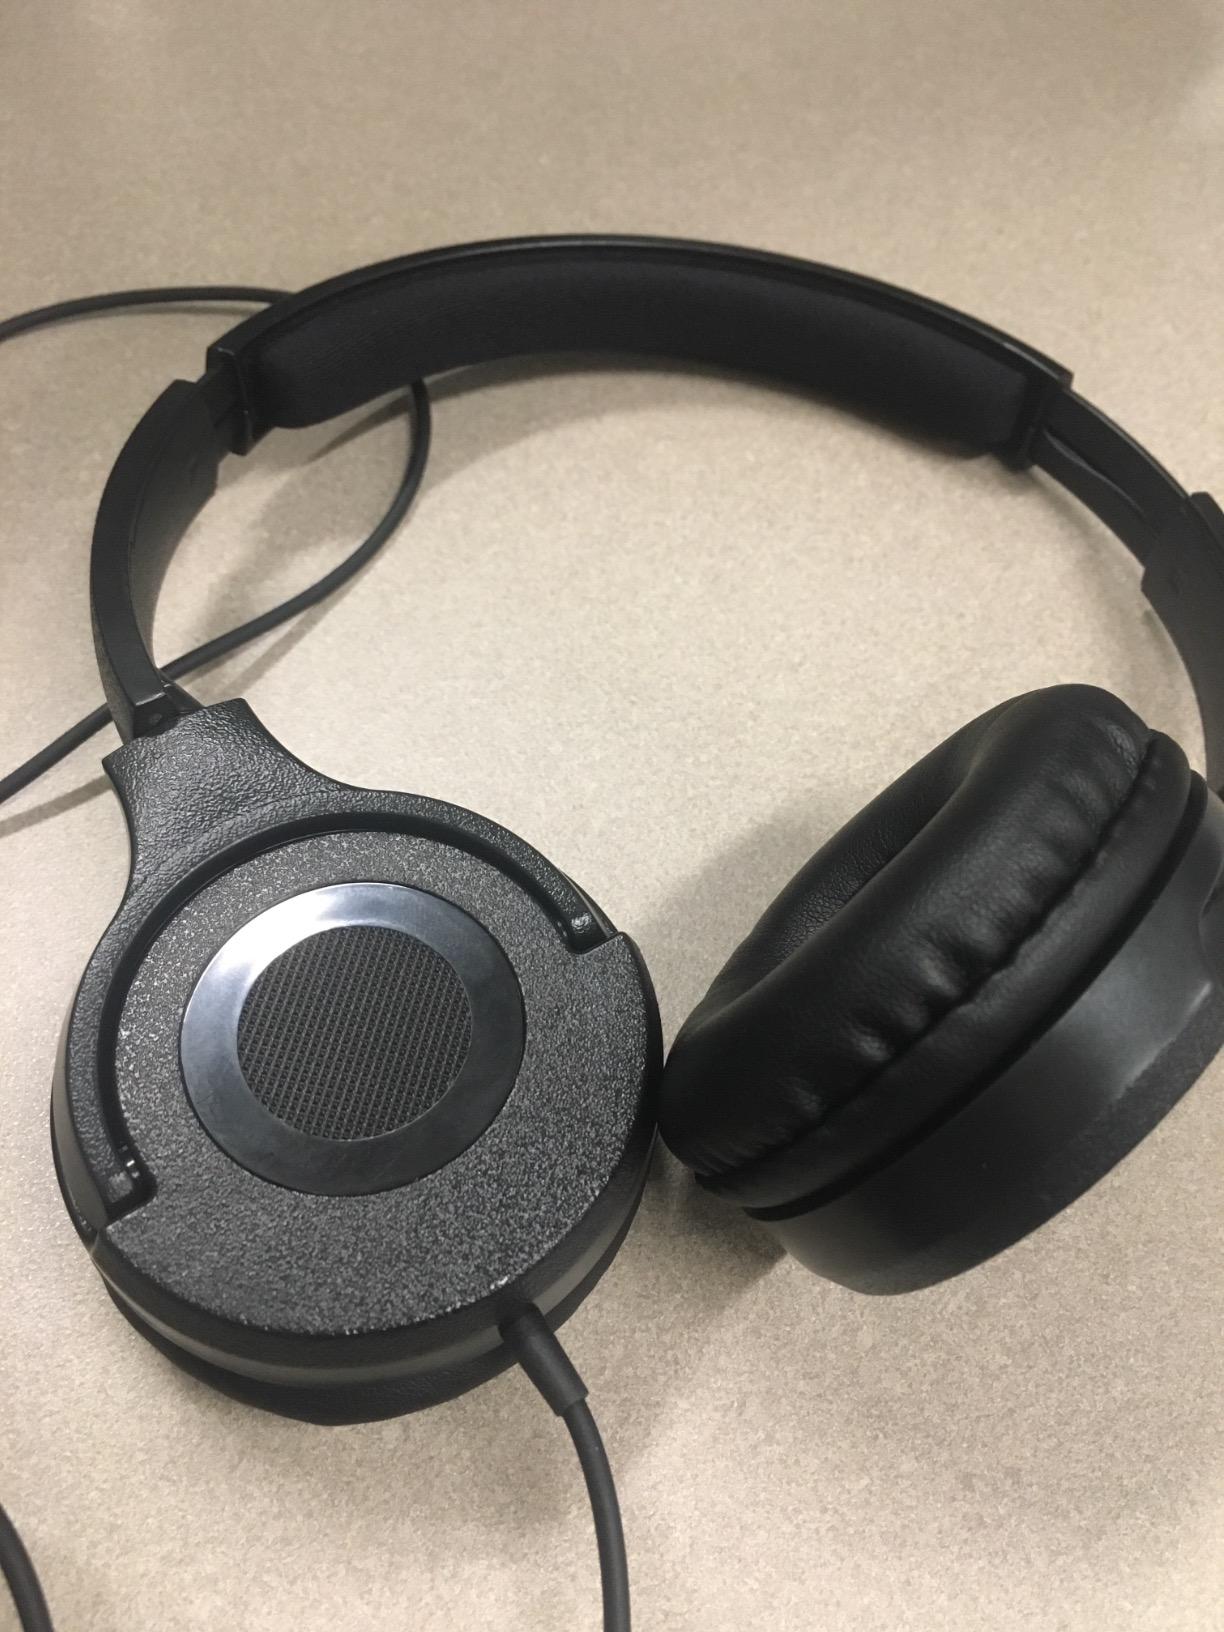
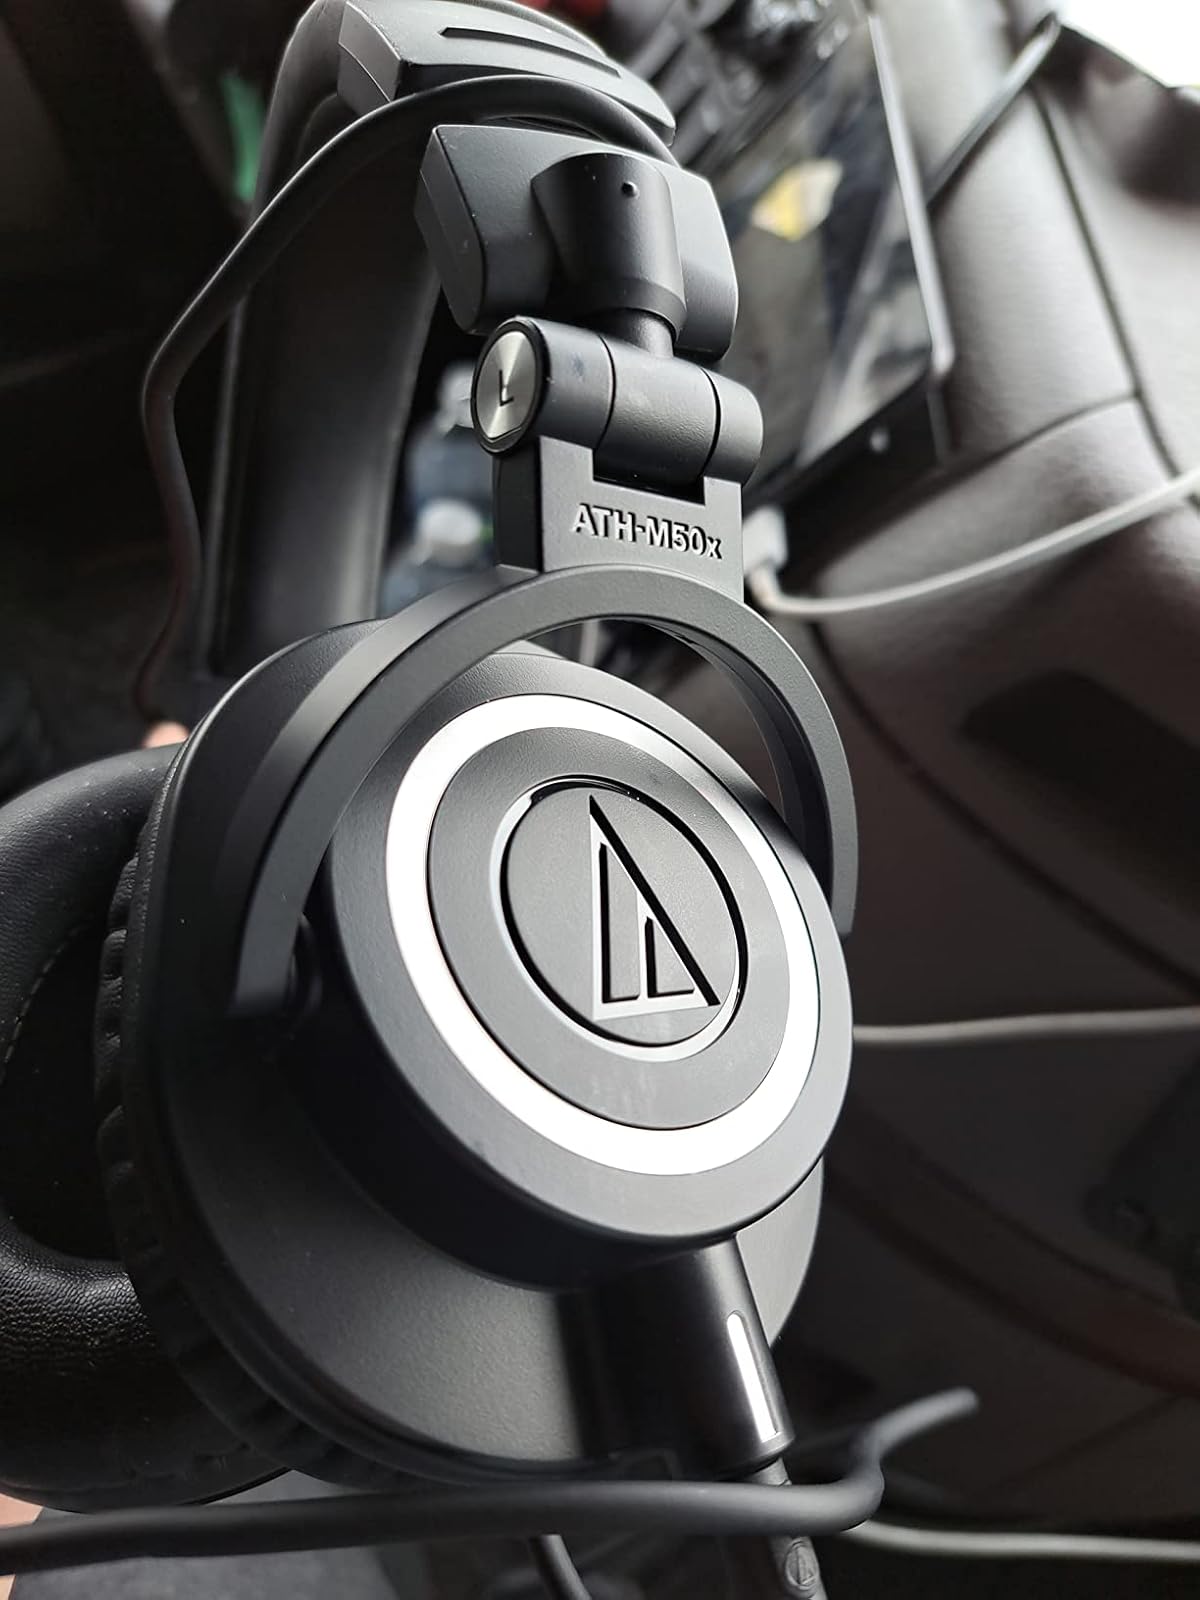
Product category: headphones
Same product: no